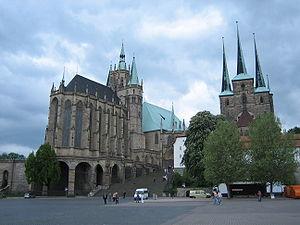
Erfurt est une ville d'Allemagne, capitale de la Thuringe, évêché catholique et ville universitaire, fondée au VIIIᵉ siècle, traversée par la rivière Gera.